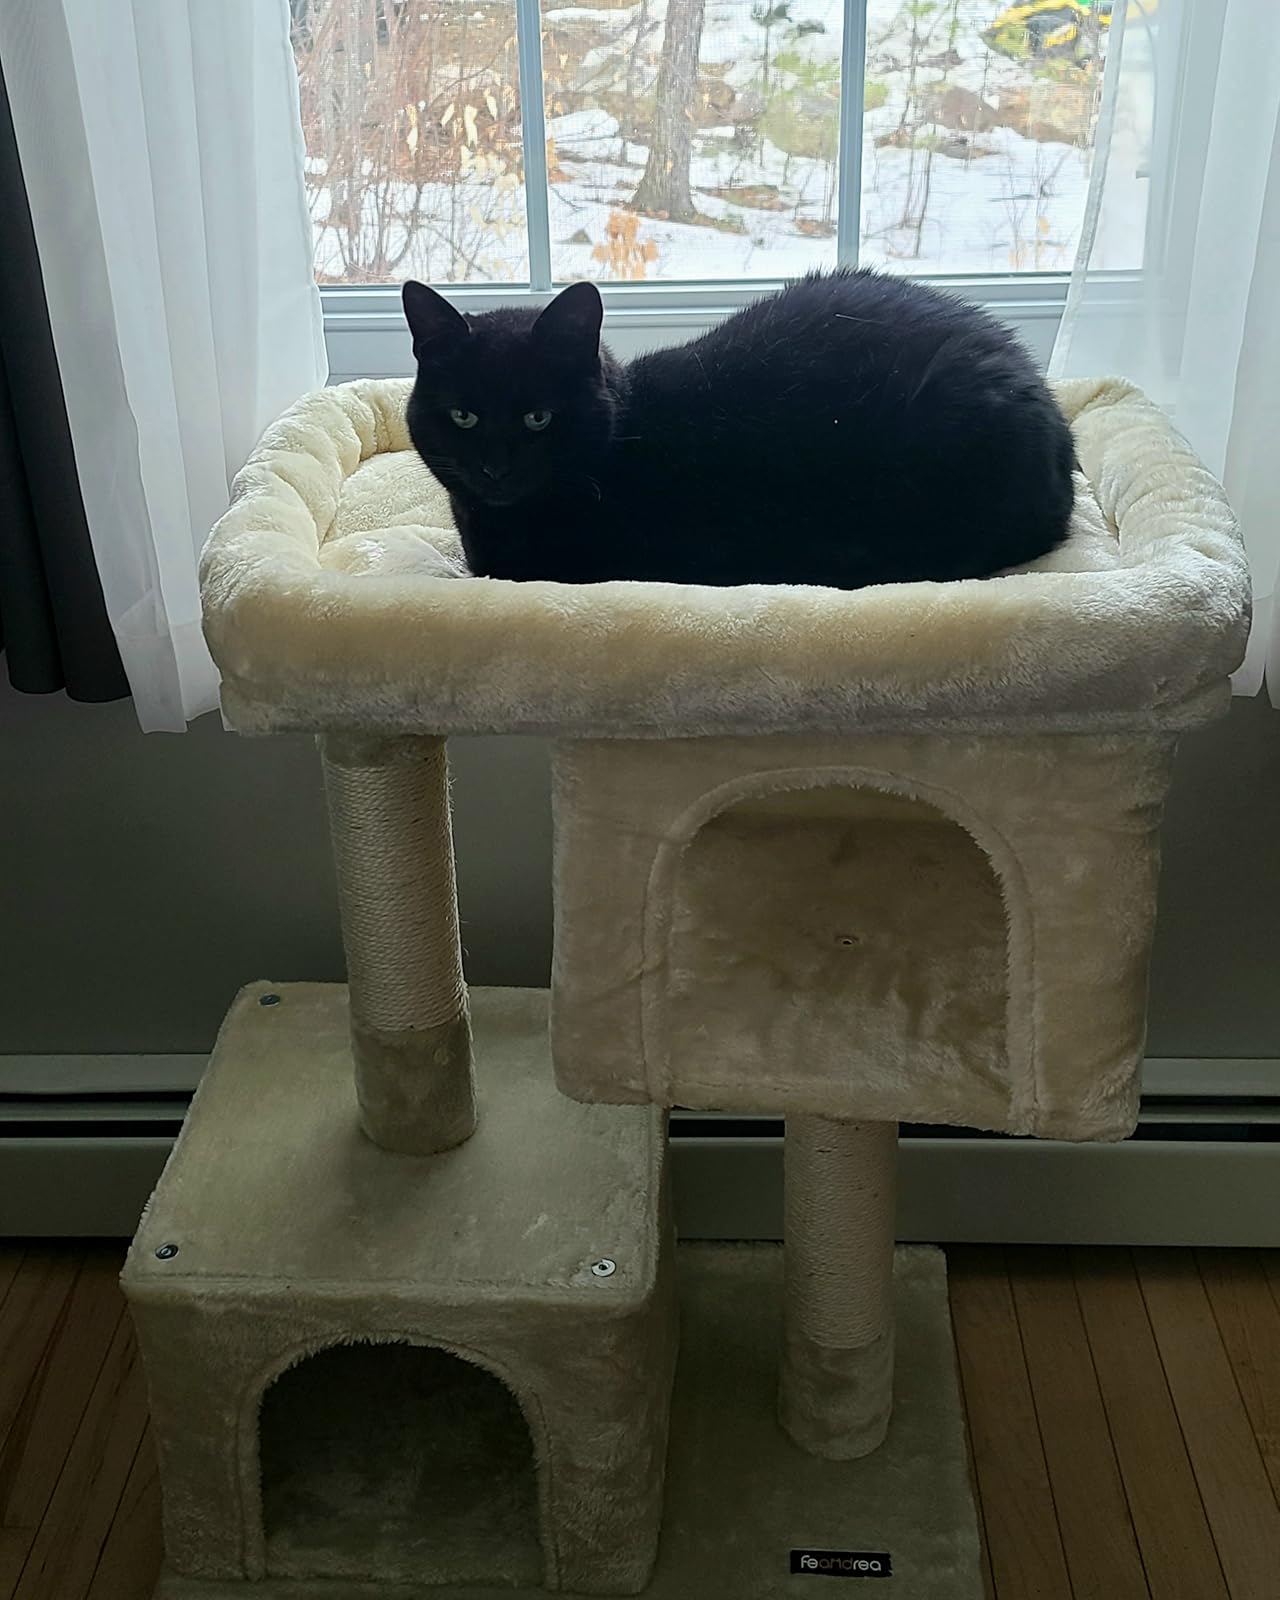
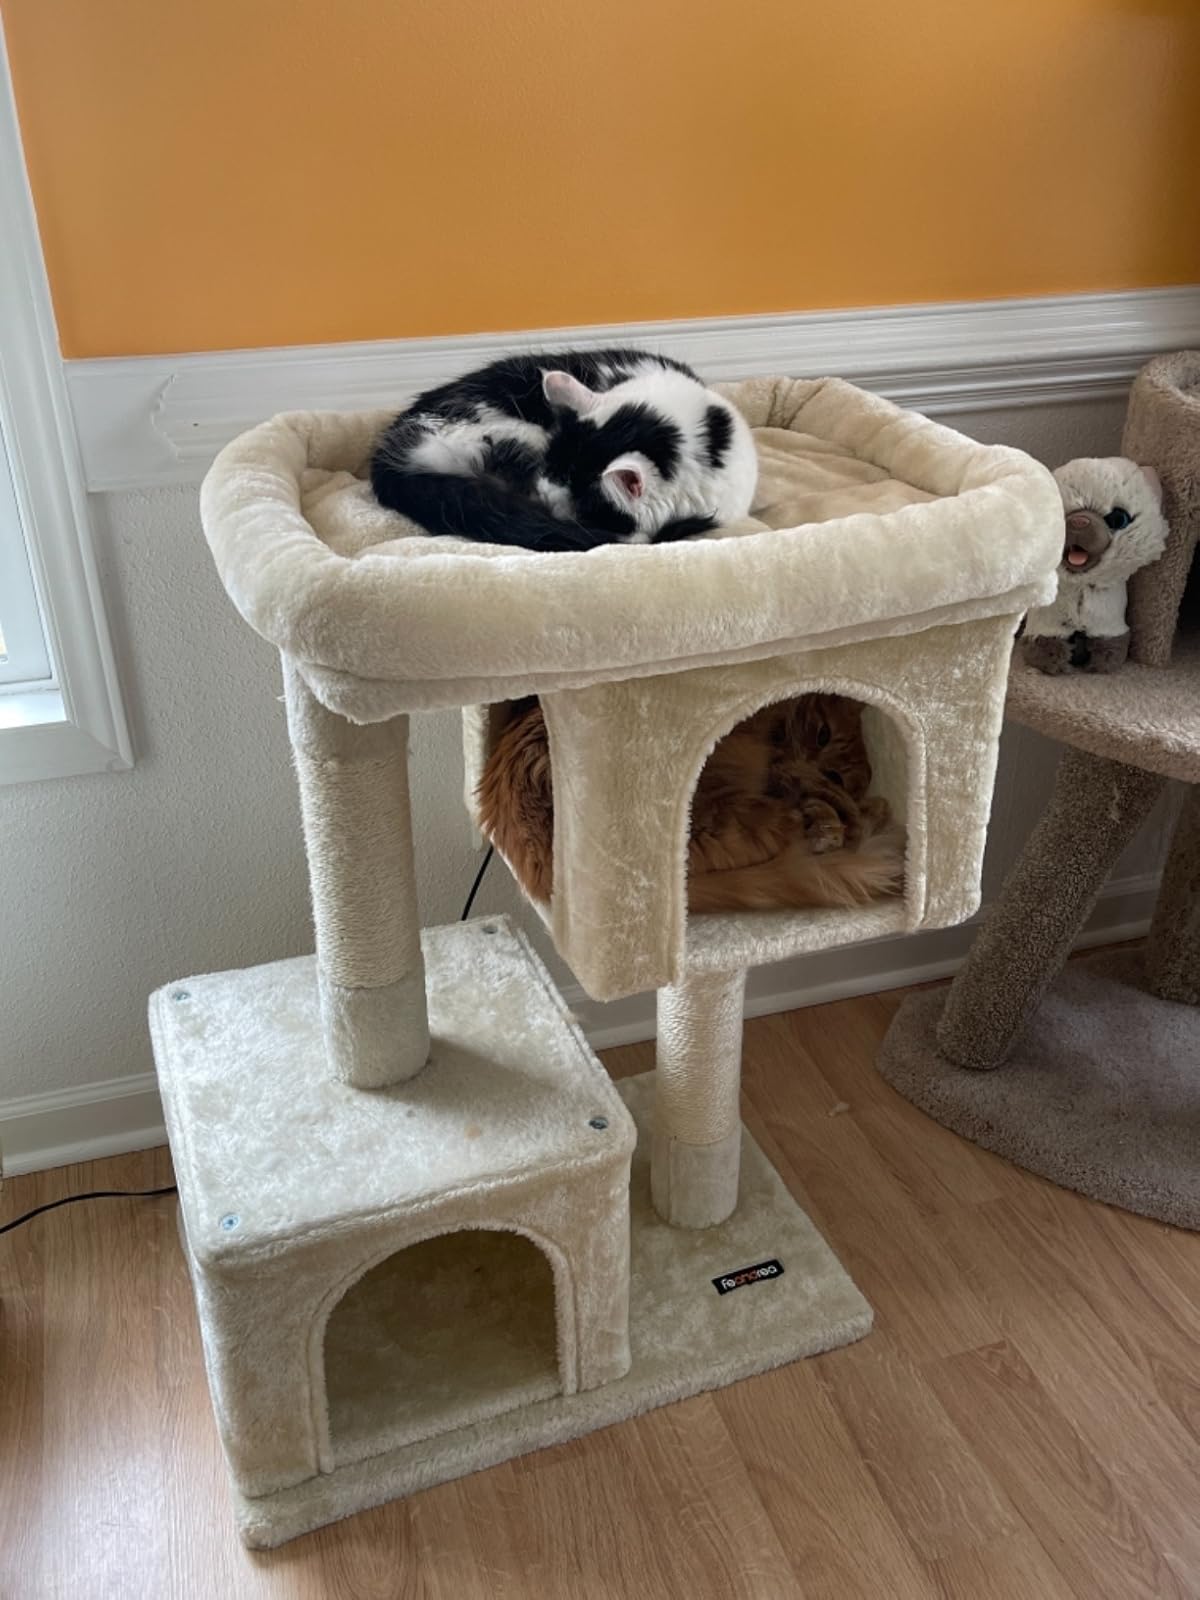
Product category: items_cat tree
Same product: yes